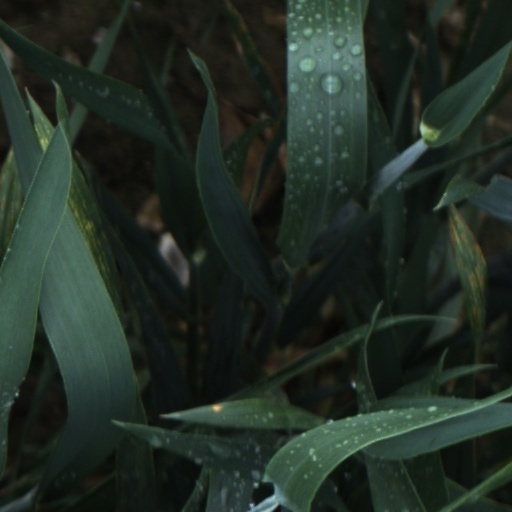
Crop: wheat